Arnold Kramer

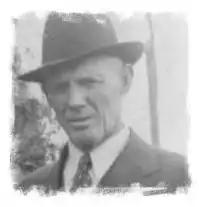
Arnold Kramer, Folk Artist

Arnold Kramer was one of 12 children born to Michael and Gertrude Kramer in Mitchell County, Iowa. In 1891, when Arnold was nine years old, the family moved to a homestead near Seaforth, Minnesota in Redwood County where they farmed. Arnold was a contemporary of children's author Laura Ingalls Wilder who lived near Walnut Grove in southern Redwood County. Arnold married Rose Boushek on June 2, 1914. They raised their four daughters on a farm north of Seaforth. Their only son Myron, died at the age of 13.